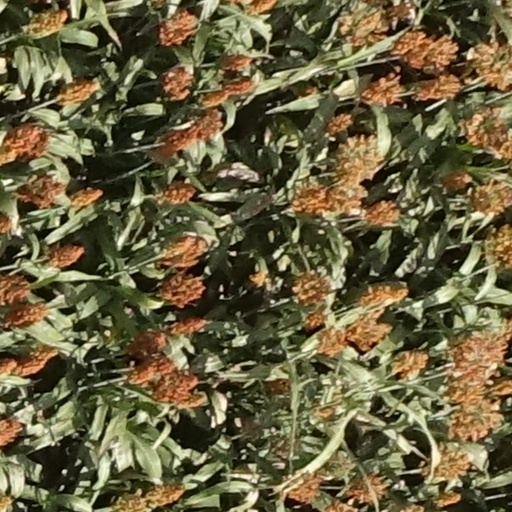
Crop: sorghum